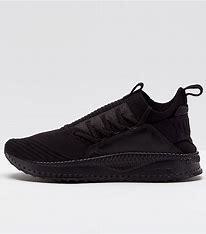
Brand: Puma
Model: Tsugi Jun